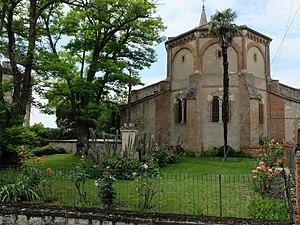
L'abside de l'église de Teyssode
Teyssode est une commune française située dans le département du Tarn, en région Occitanie.